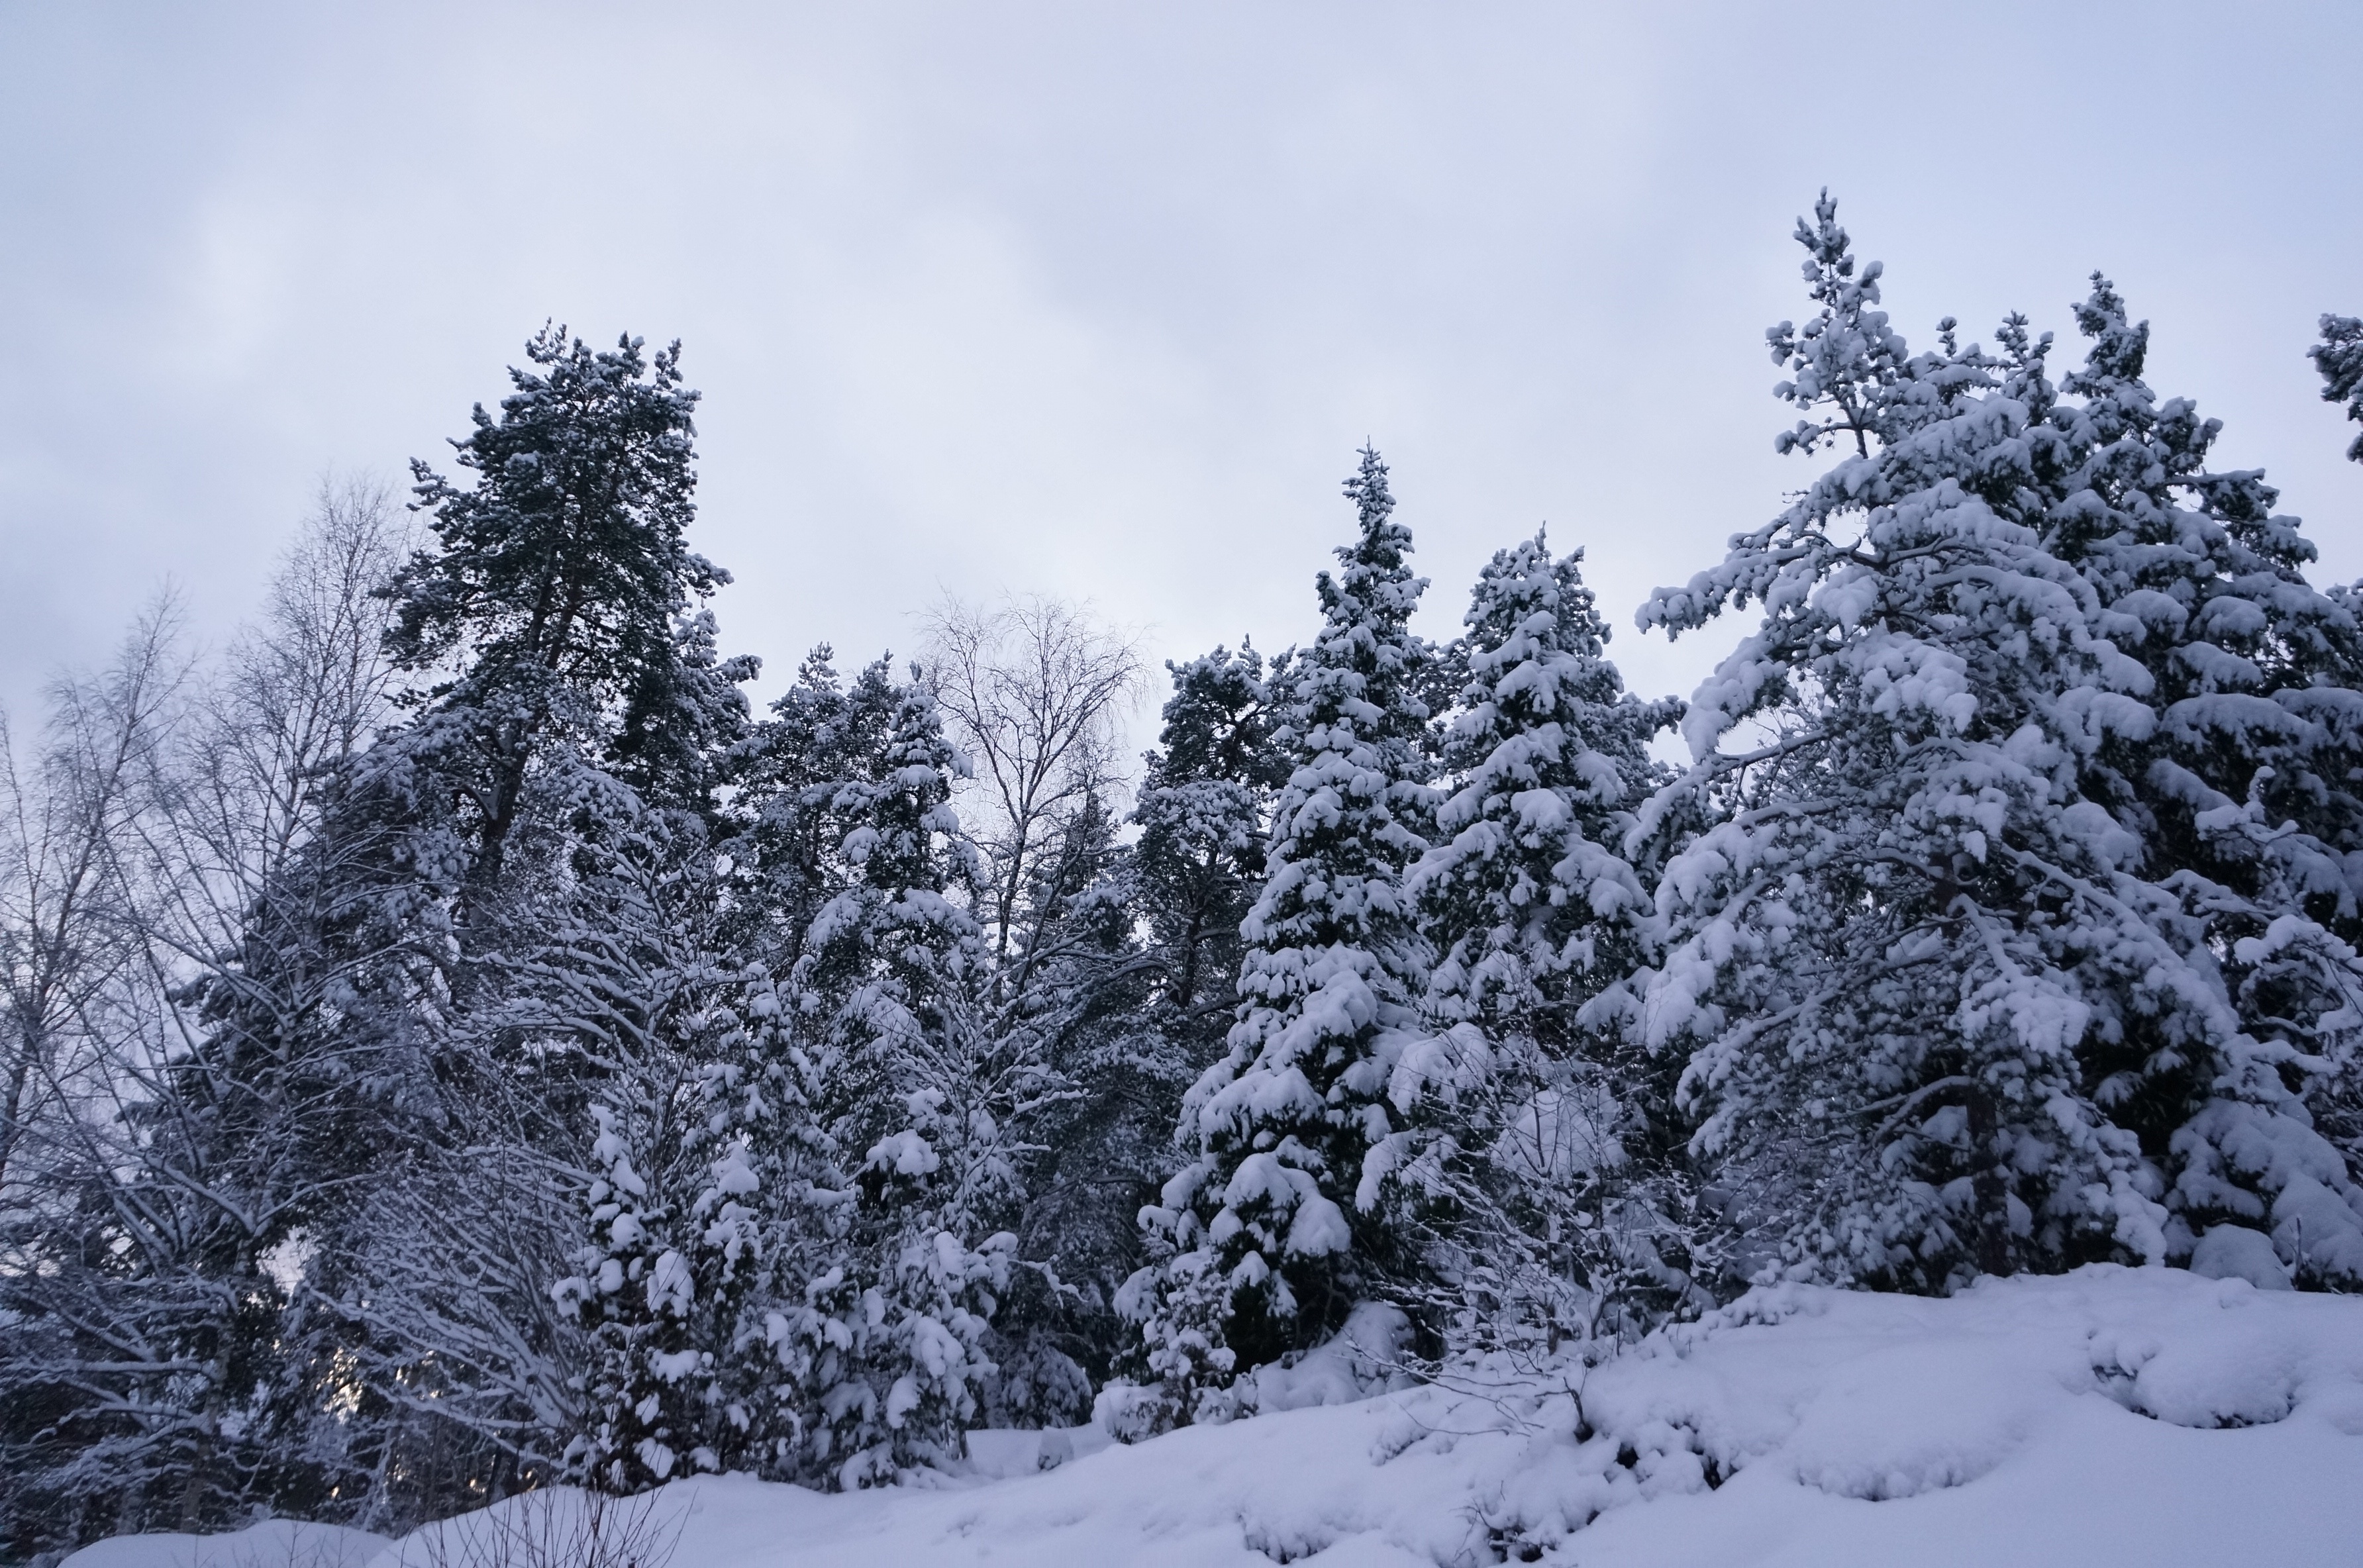
tree, forest, branch, mountain, snow, winter, plant, frost, weather, fir, season, spruce, sweden, landscapes, time of year, freezing, swedish nature, threaded, woody plant